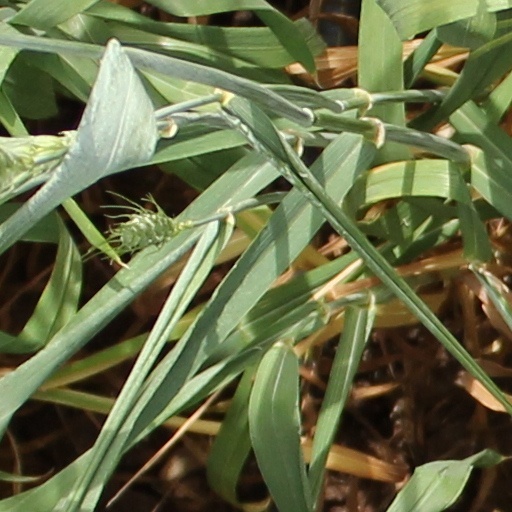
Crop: wheat